History of Europe

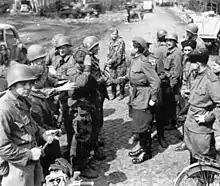
American and Soviet troops meet in April 1945, east of the Elbe River

Napoleon III, nephew of Napoleon I, parlayed his famous name and to widespread popularity across France. He returned from exile in 1848, promising to stabilize the chaotic political situation. He was elected president and maneuvered successfully to name himself Emperor, a move approved later by a large majority of the French electorate. The first part of his Imperial term brought many important reforms, facilitated by Napoleon's control of the lawmaking body, the government, and the French Armed Forces. Hundreds of old Republican leaders were arrested and deported. Napoleon controlled the media and censored the news. In compensation for the loss of freedom, Napoleon gave the people new hospitals and asylums, beautified and modernized Paris, and built a modern railroad and transportation system that dramatically improved commerce. The economy grew, but industrialization was not as rapid as Britain, and France depended largely on small family-oriented firms as opposed to the large companies that were emerging in the United States and Germany. France was on the winning side in the Crimean War (1854–56), but after 1858 Napoleon's foreign-policy was less and less successful. Foreign-policy blunders finally destroyed his reign in 1870–71. His empire collapsed after being defeated in the Franco-Prussian War.